London Ringways

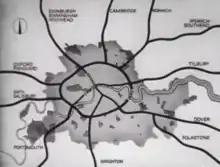
One of Abercrombie's proposed inner ring roads, as shown in the 1945 Ministry of Information documentary film "The Proud City".

The Ringway plan had developed from early schemes prior to the Second World War through Sir Patrick Abercrombie's "County of London Plan, 1943" and "Greater London Plan, 1944". One of the topics that Abercrombie's two plans had examined was London's traffic congestion, and The County of London Plan proposed a series of ring roads labelled A to E to help remove traffic from the central area.